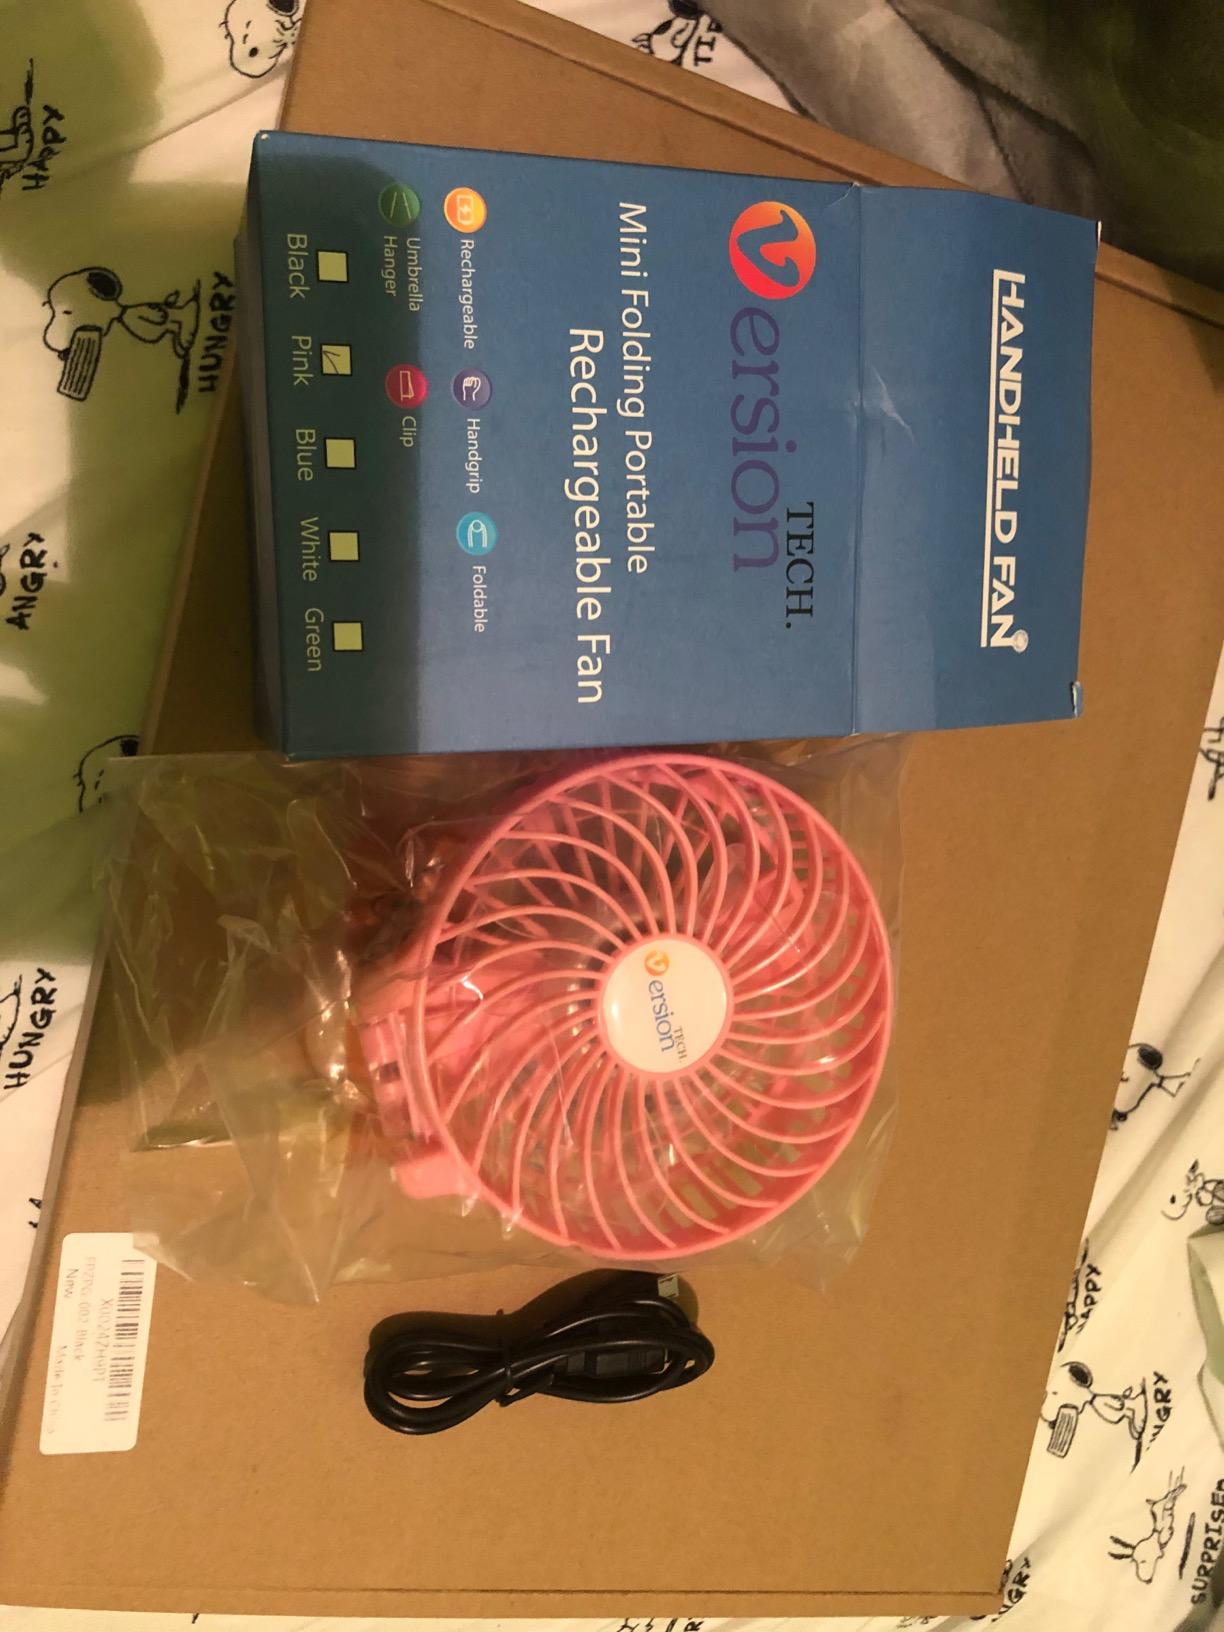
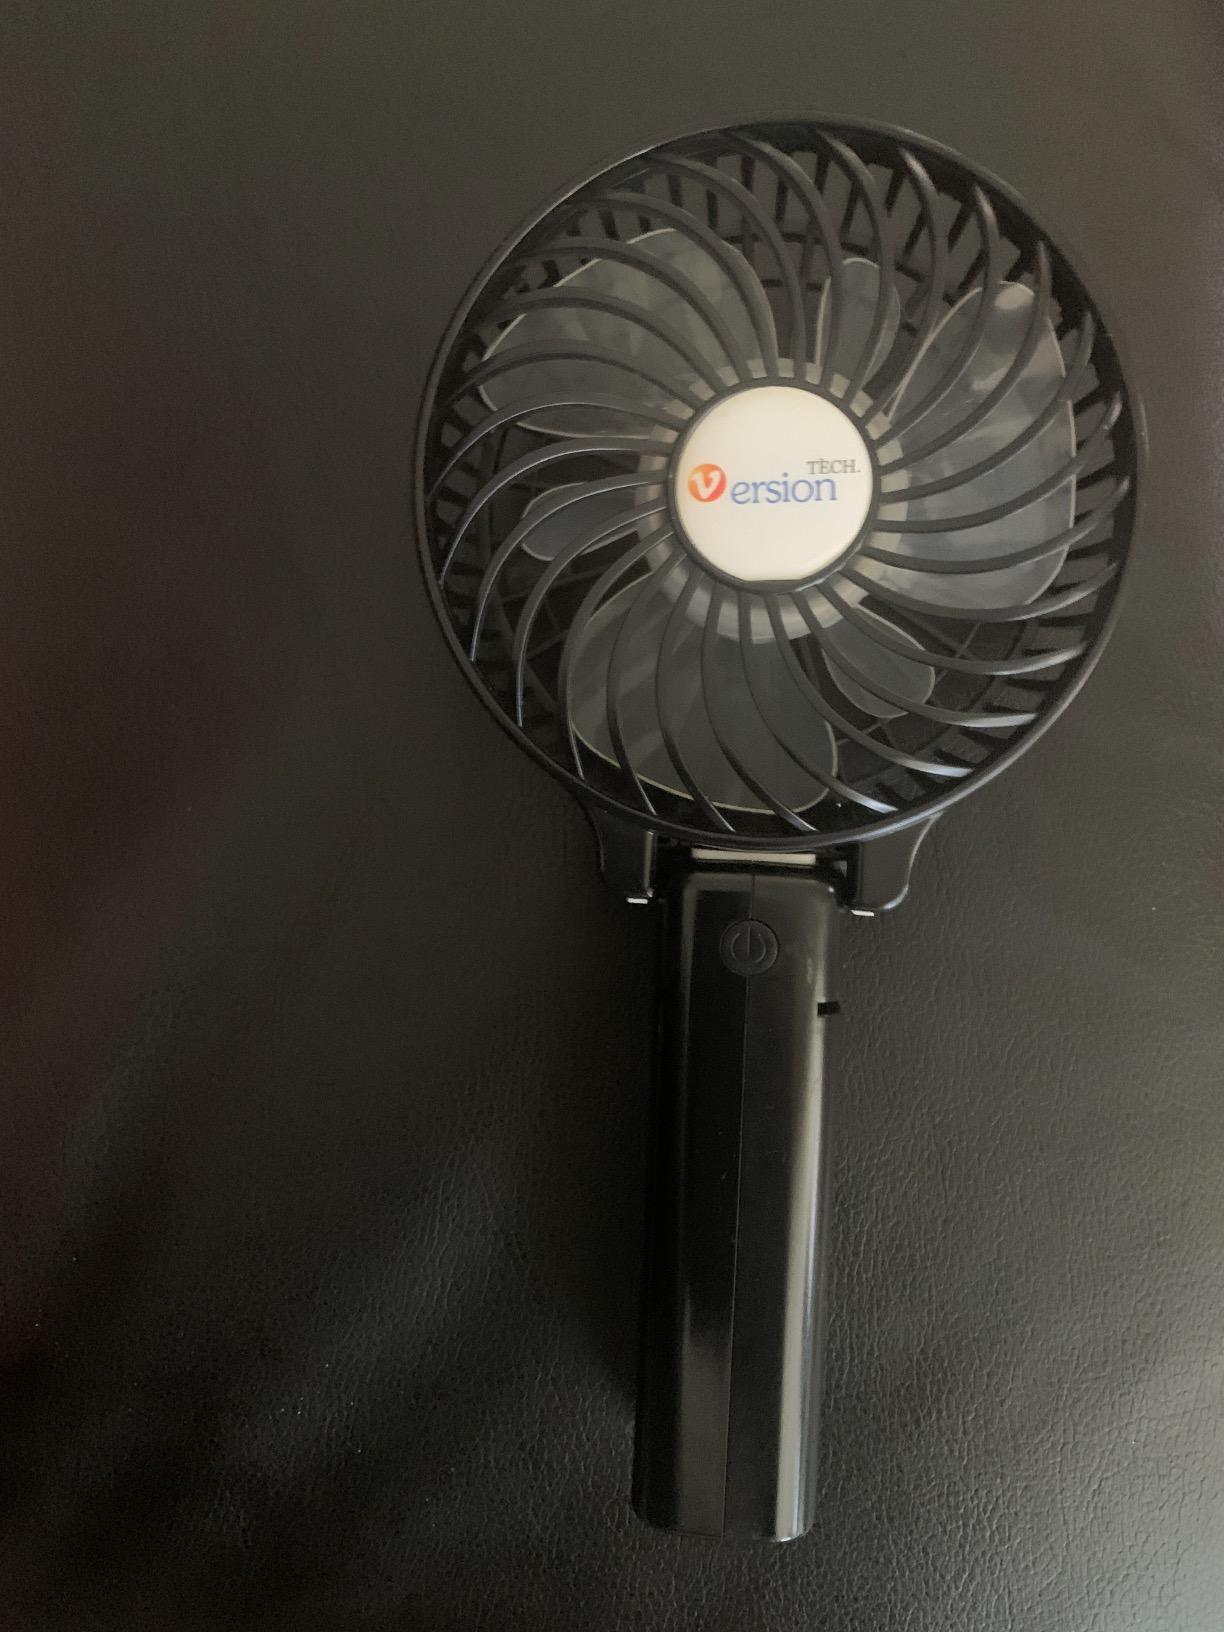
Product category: fan
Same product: no